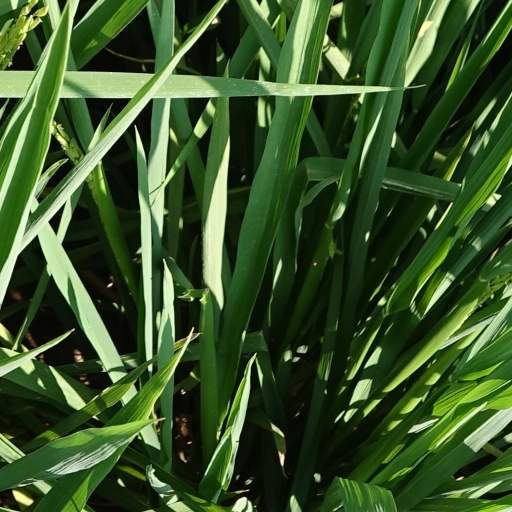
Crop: rice